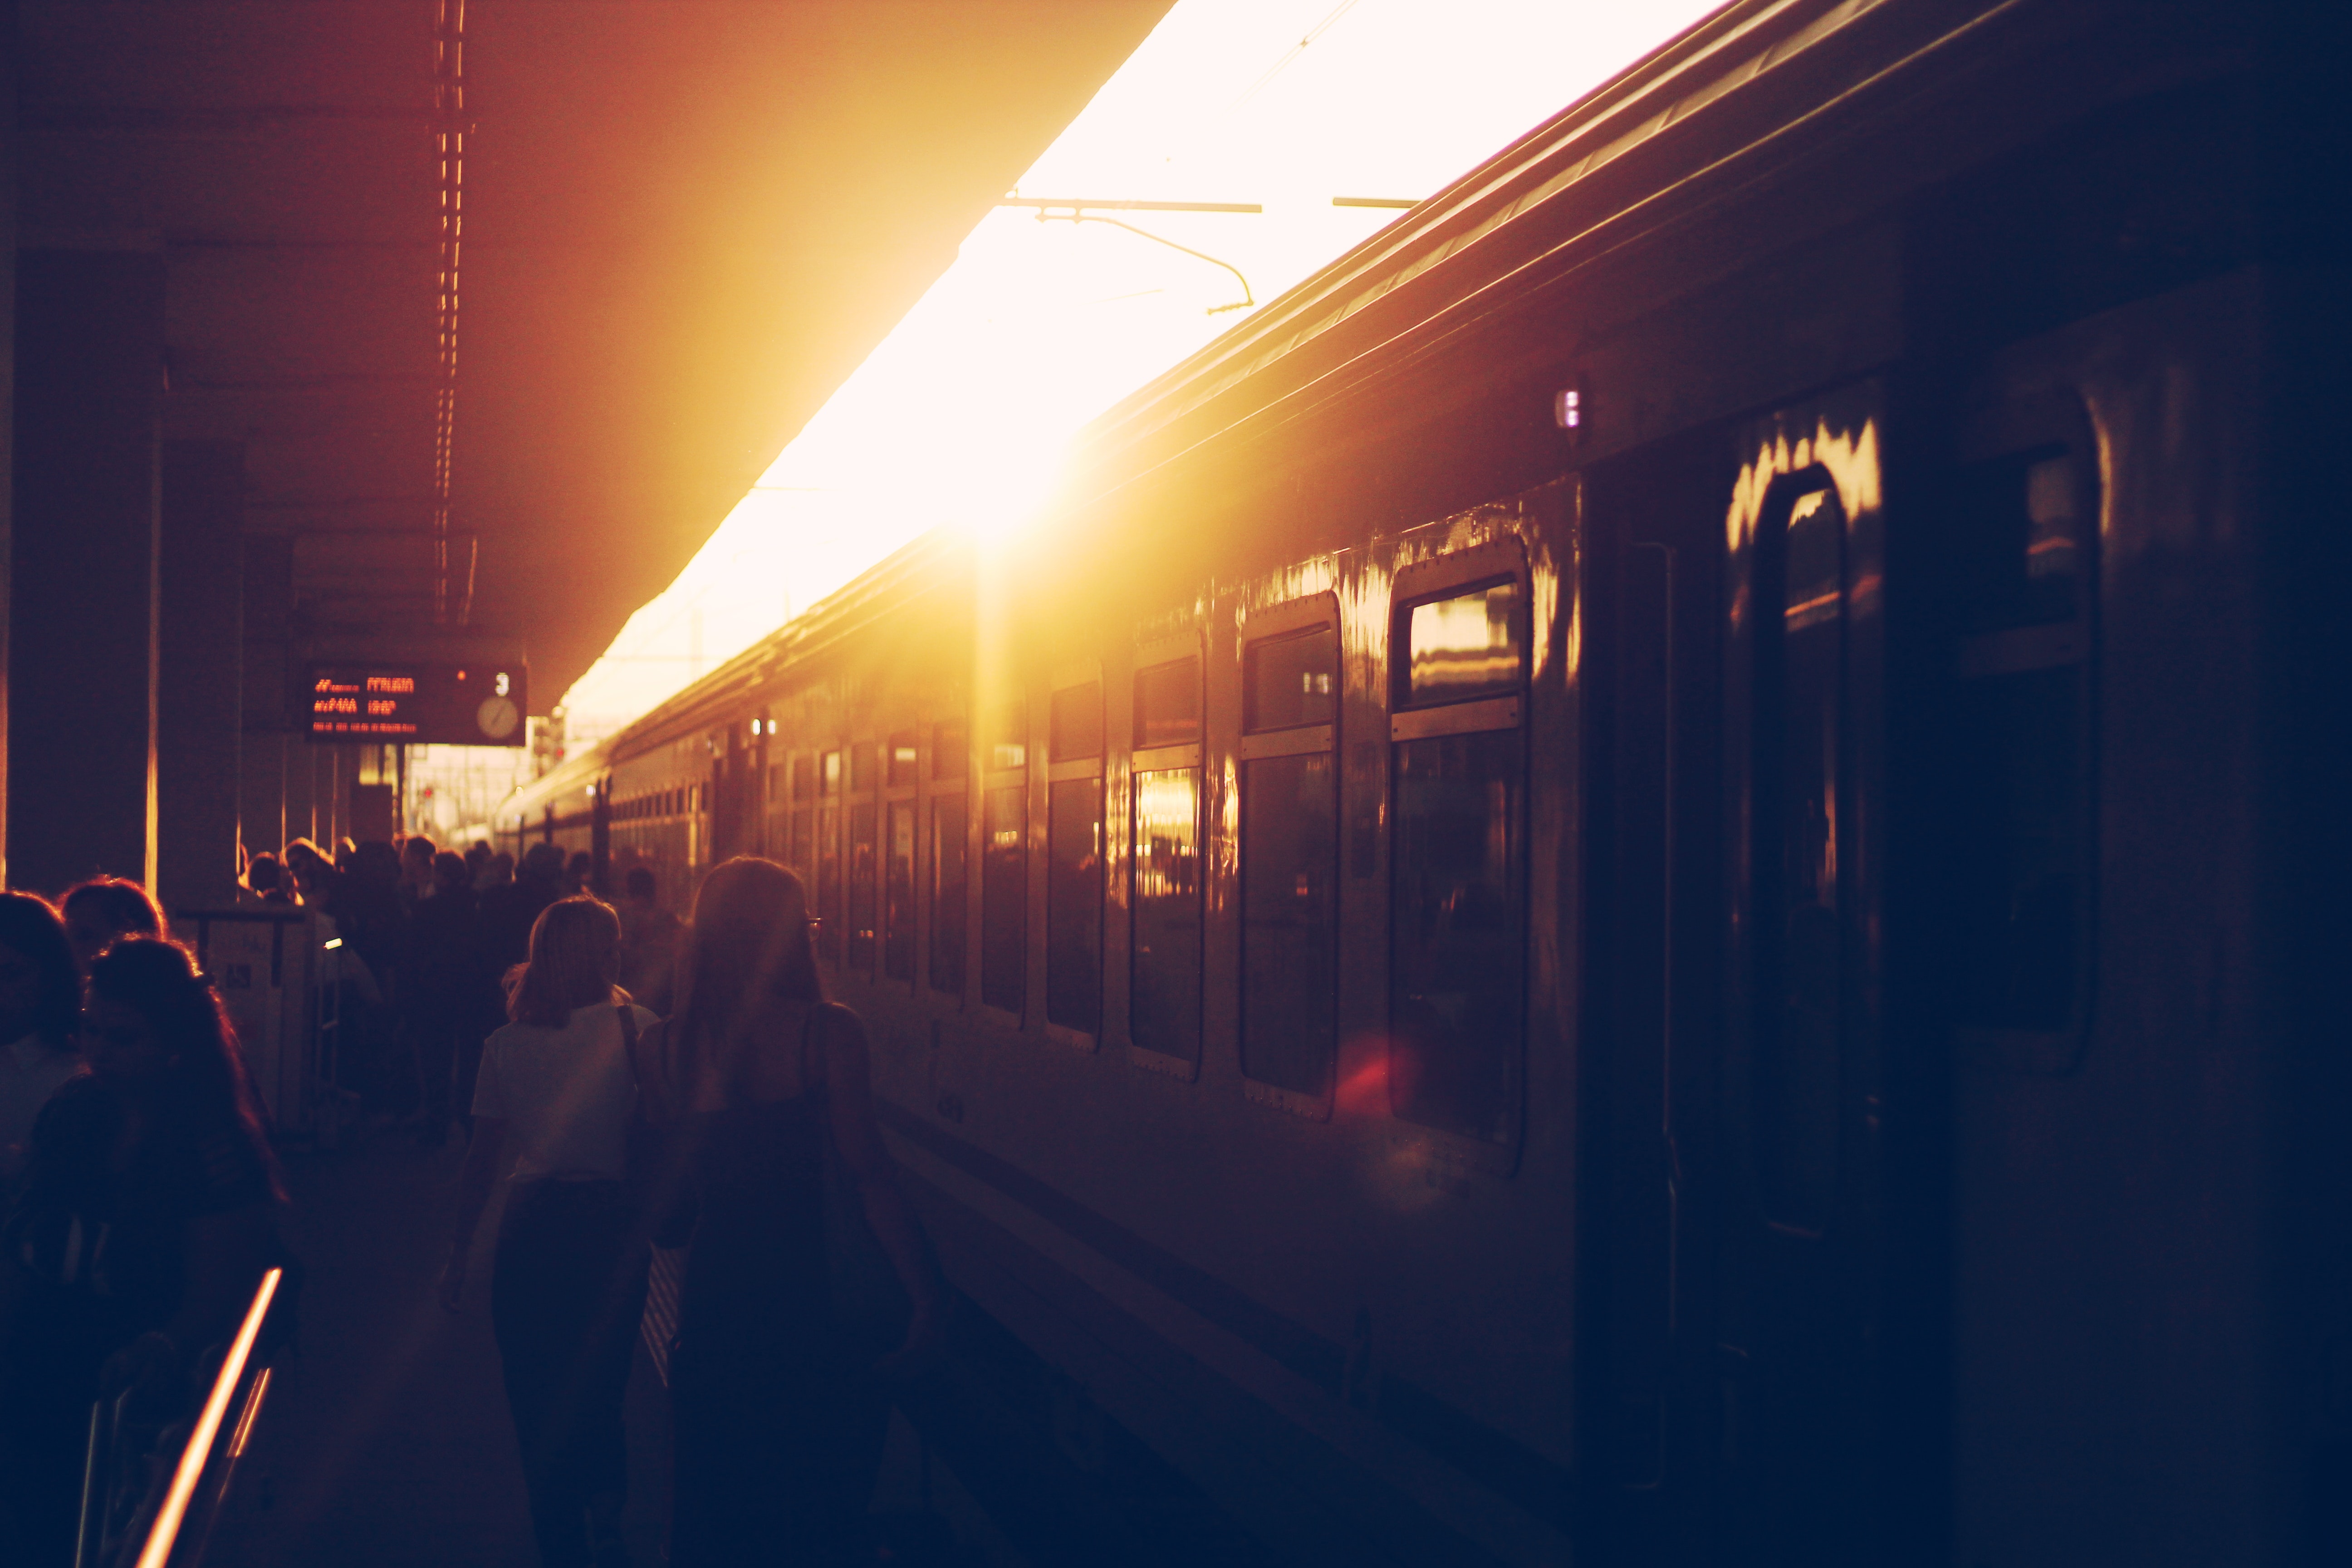
light, transport, sky, mode of transport, electricity, lens flare, morning, sunlight, atmosphere, evening, lighting, line, night, automotive lighting, heat, public transport, Tints and shades, train, vehicle, rolling stock, street light, electrical supply